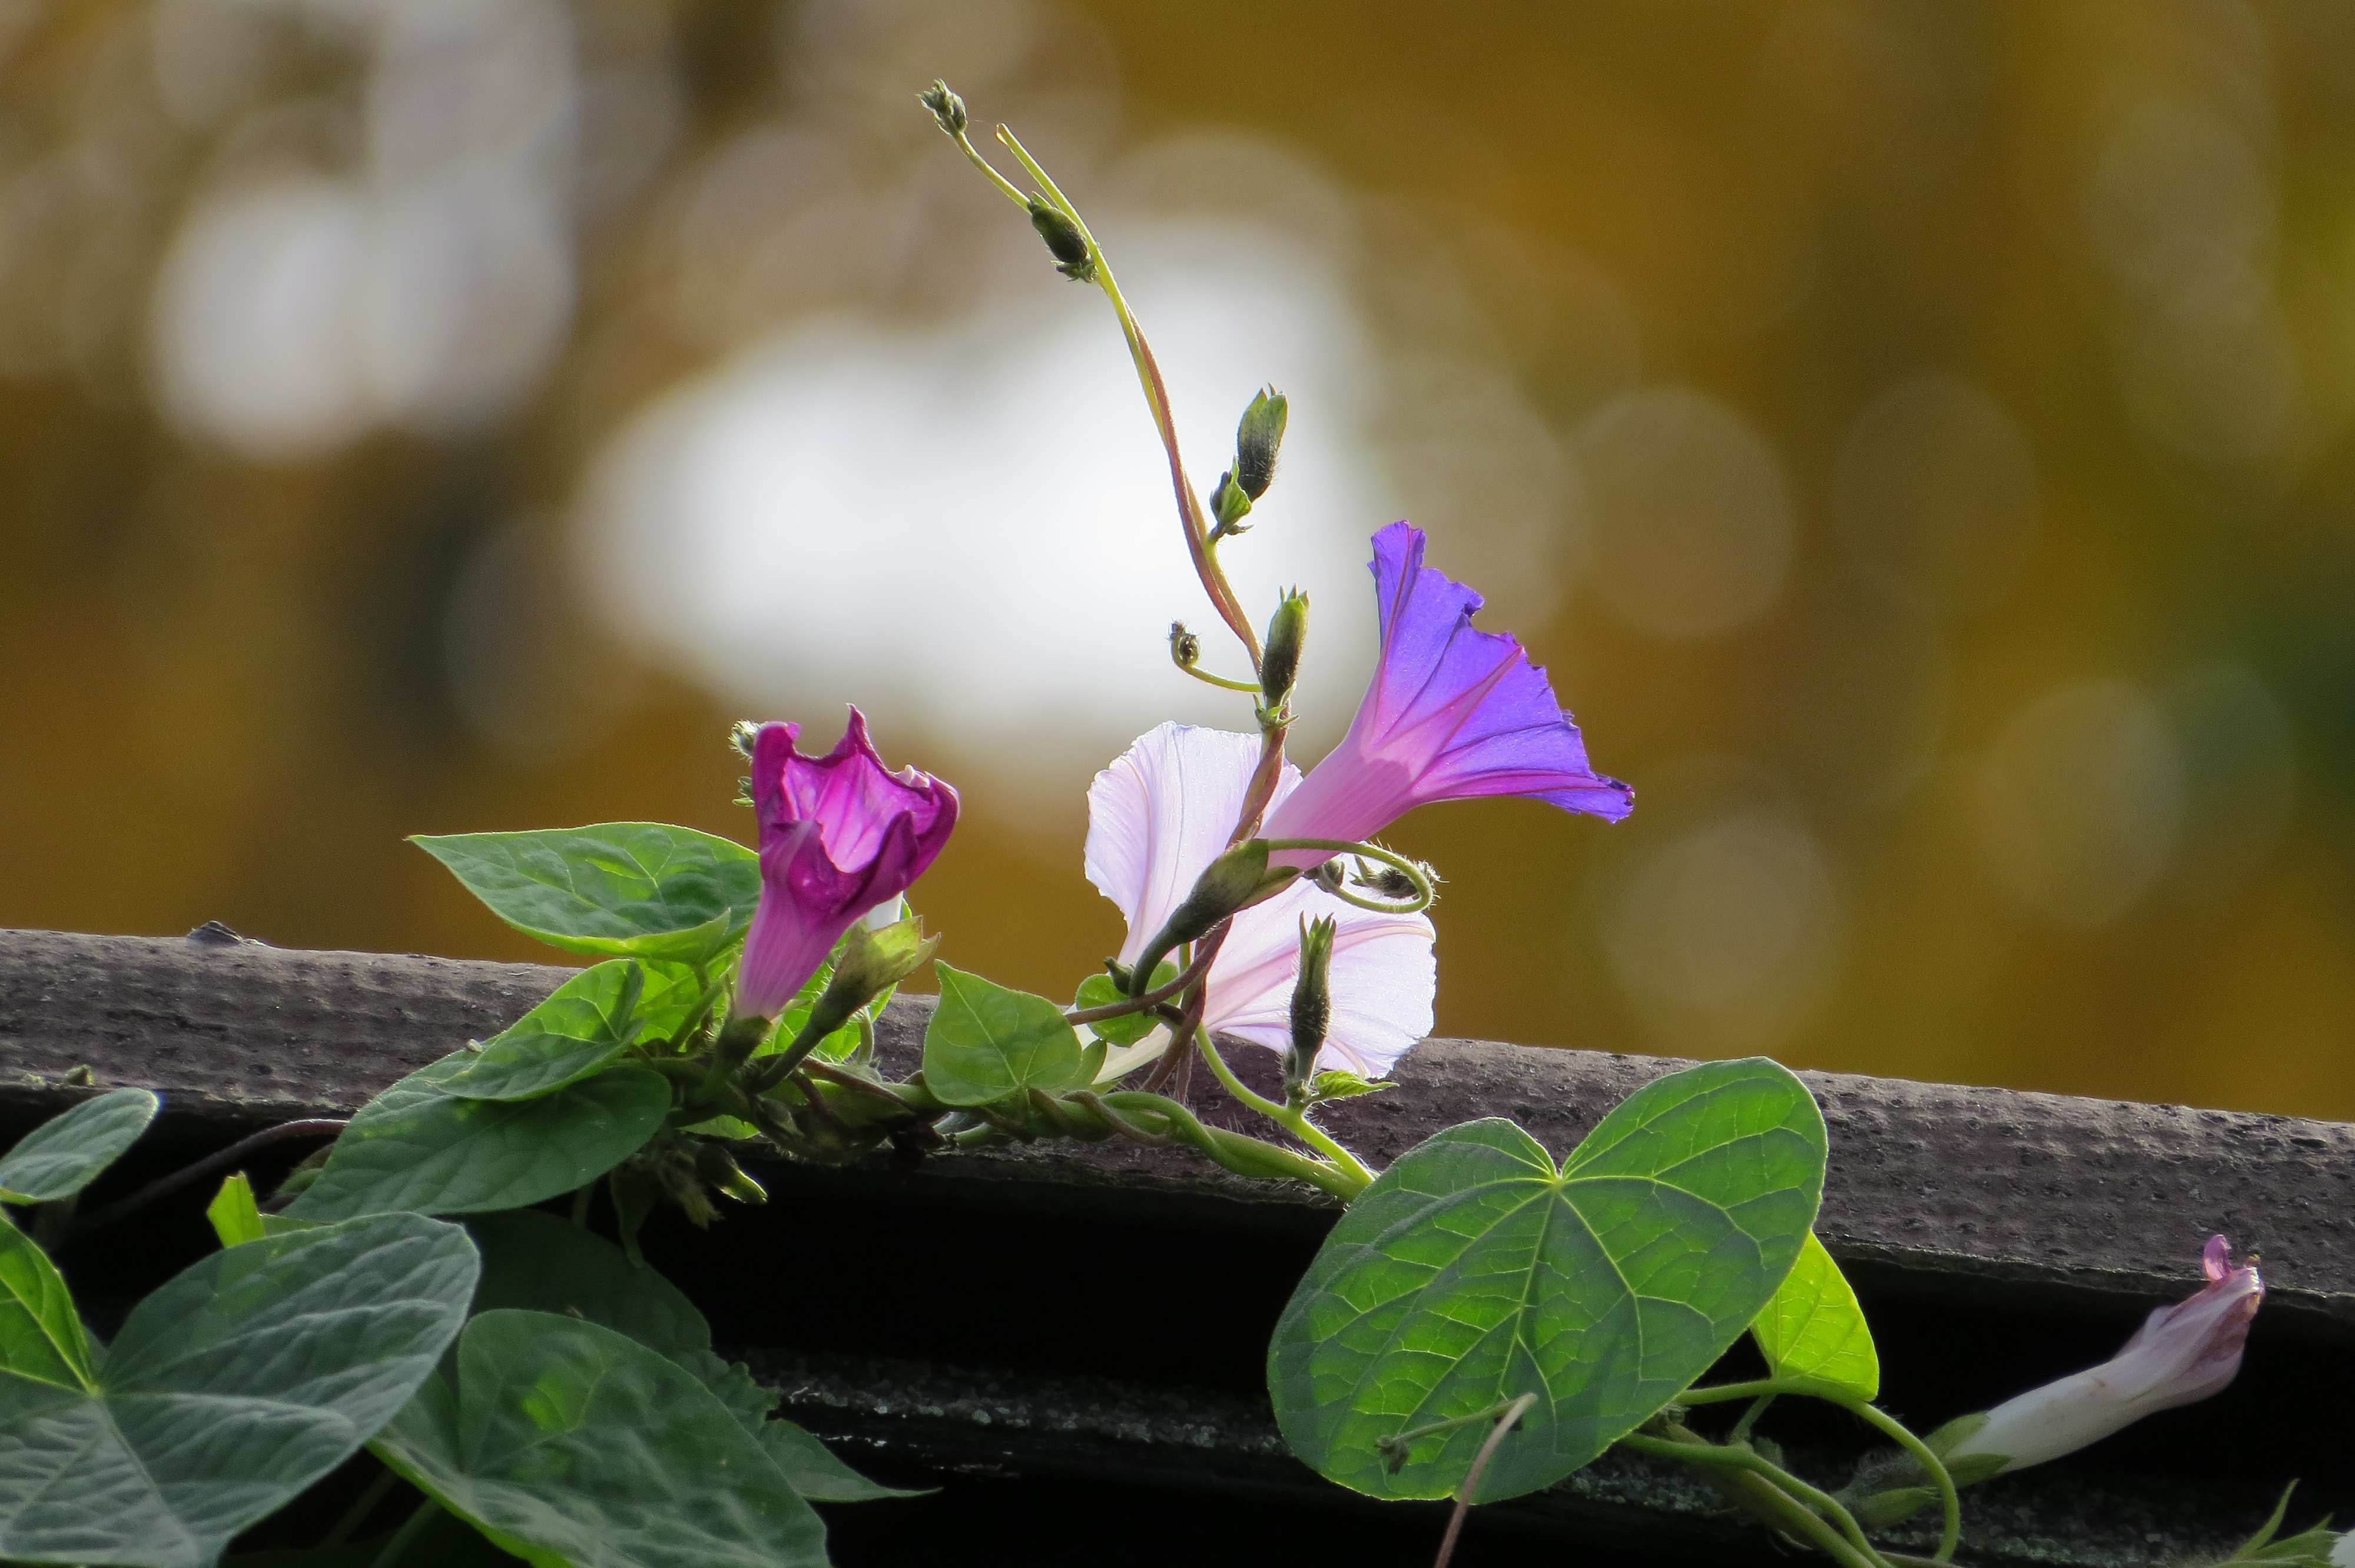
blossom, plant, vine, stem, leaf, flower, petal, bloom, floral, environment, spring, herb, natural, botany, agriculture, flora, botanical, wildflower, outdoors, vegetation, horticulture, morning glory, organic, plant stem